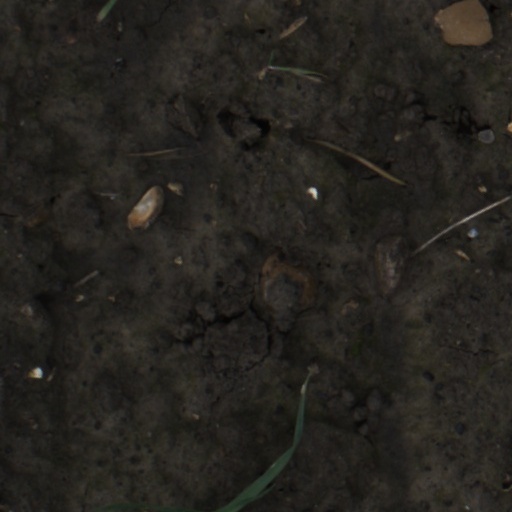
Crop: wheat